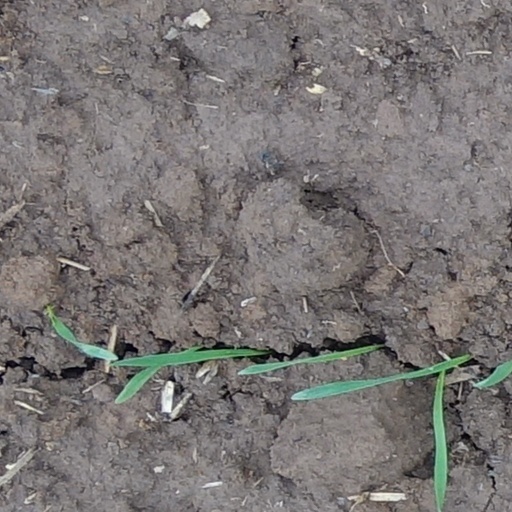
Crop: wheat